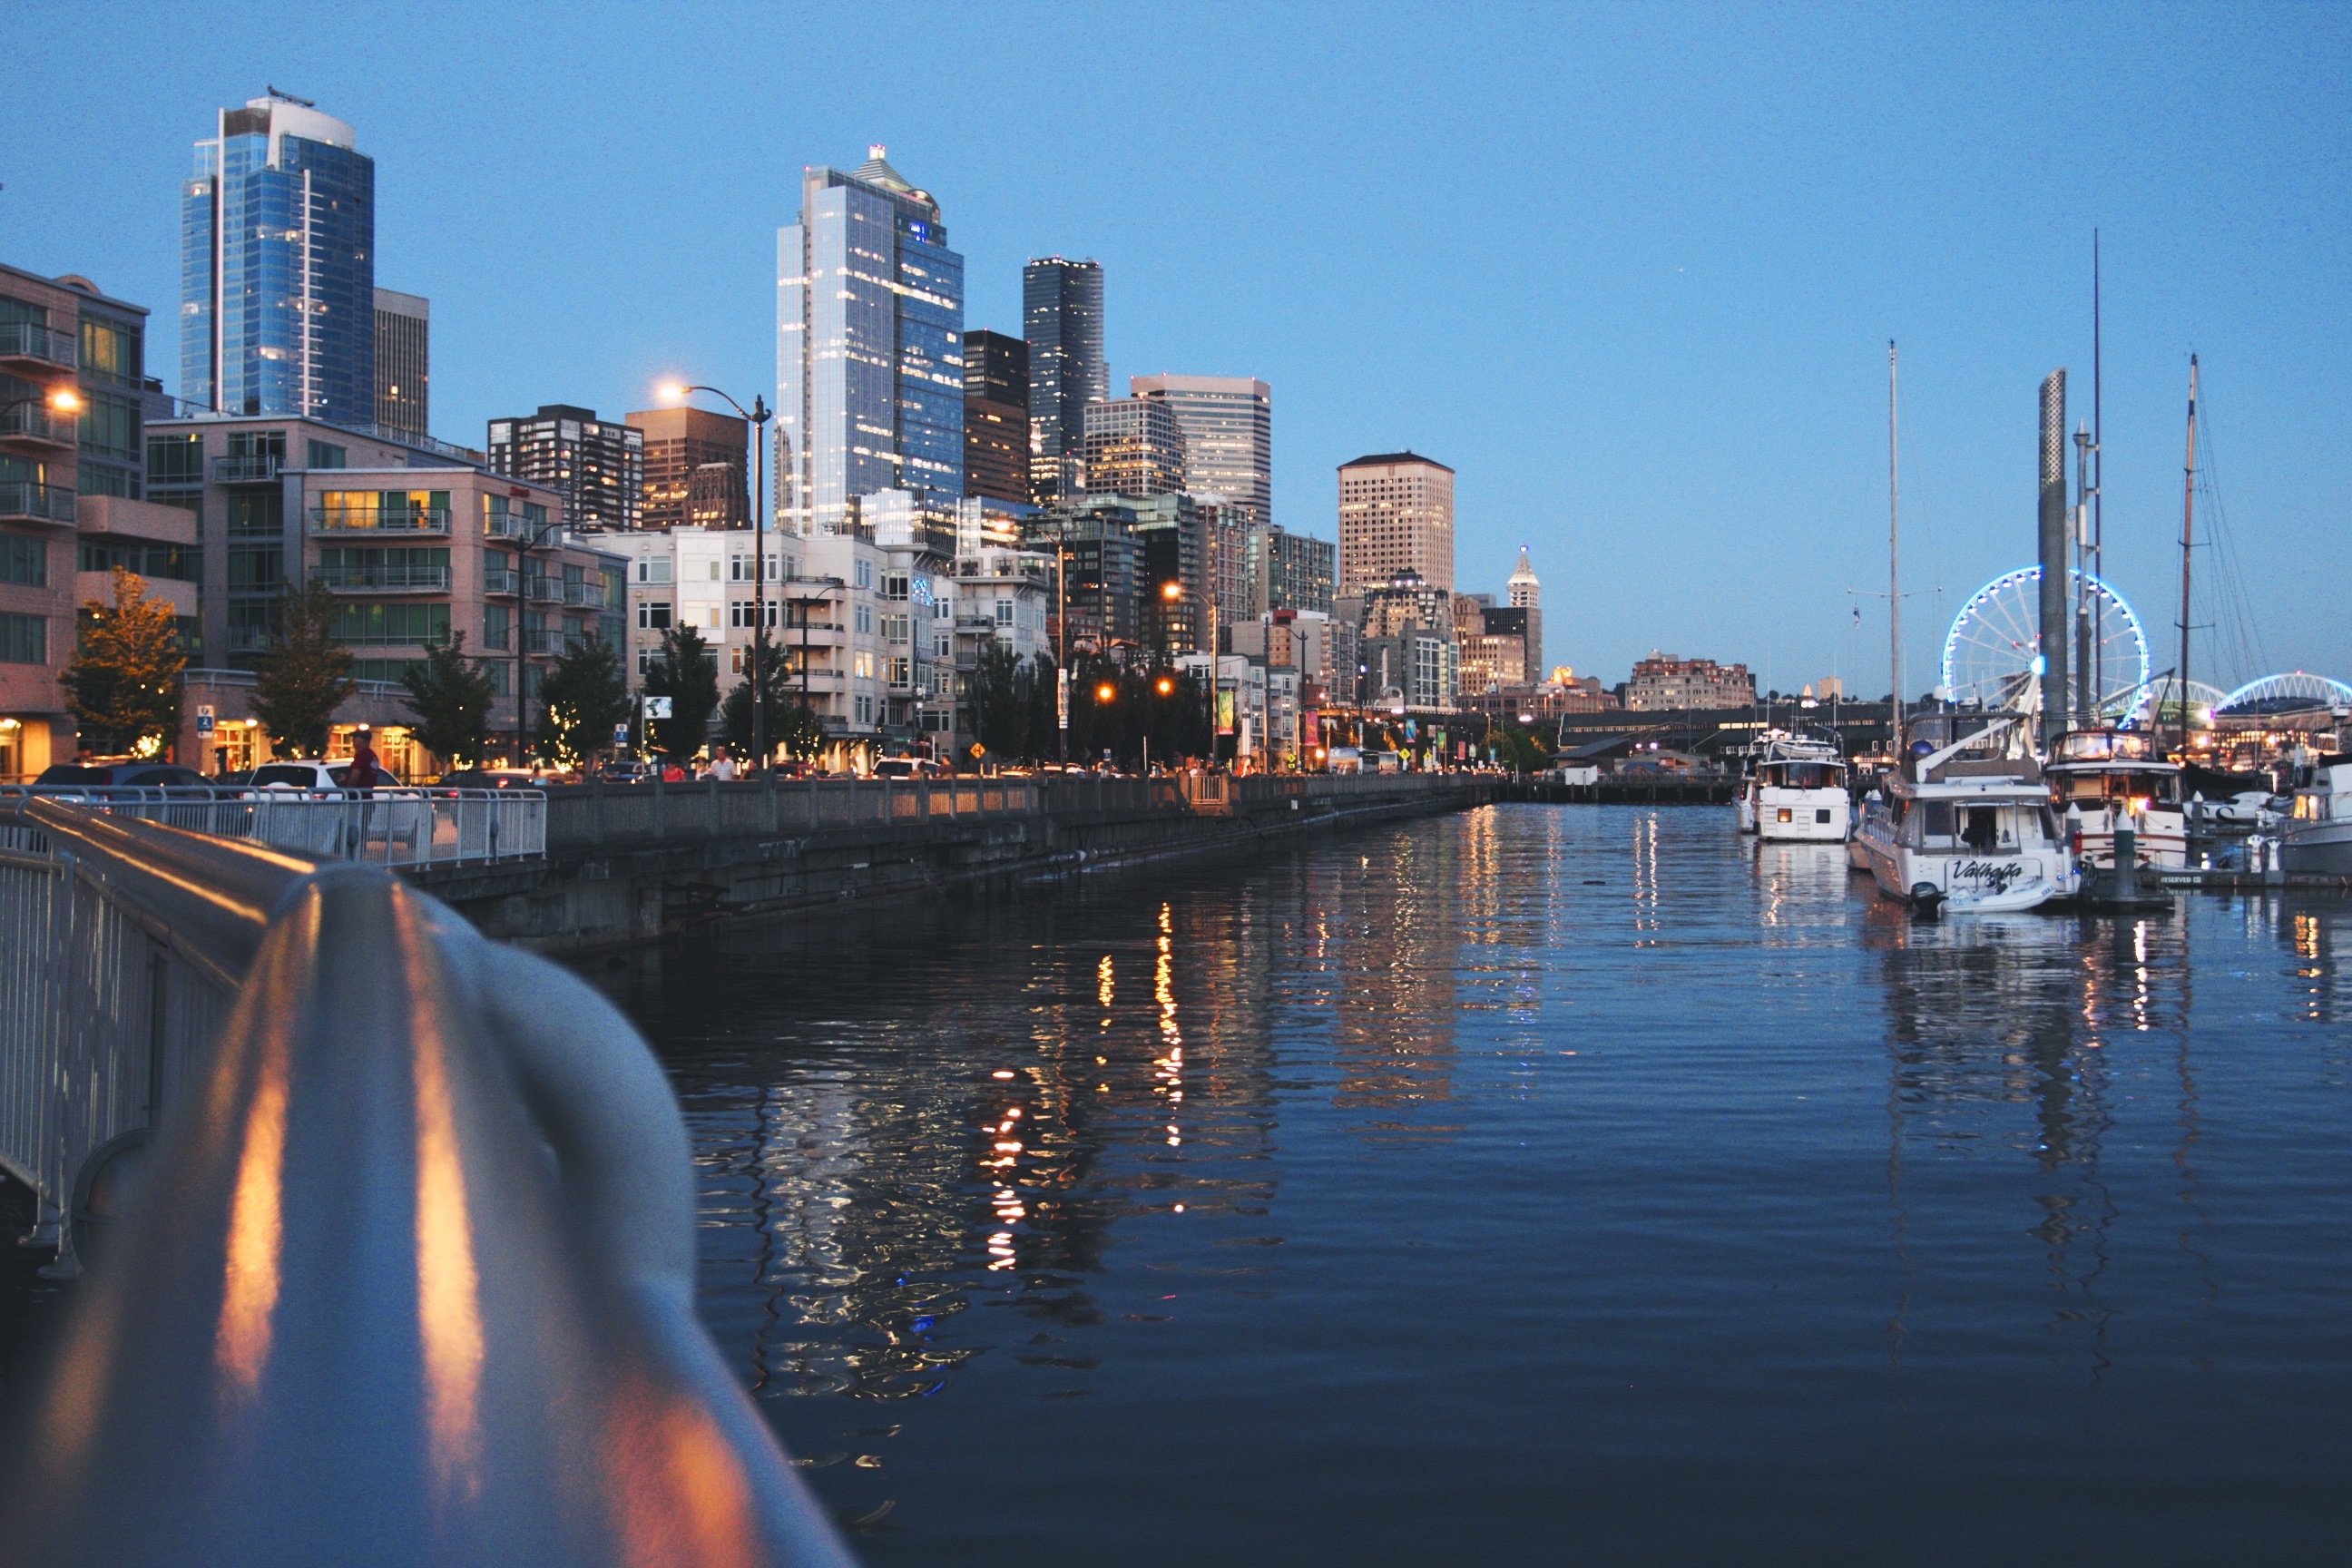
sea, water, dock, skyline, city, skyscraper, cityscape, dusk, evening, reflection, harbor, marina, waterway, urban area, human settlement